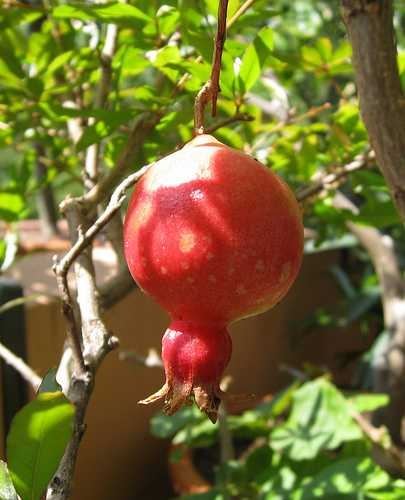
Label: Pomegranate